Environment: real
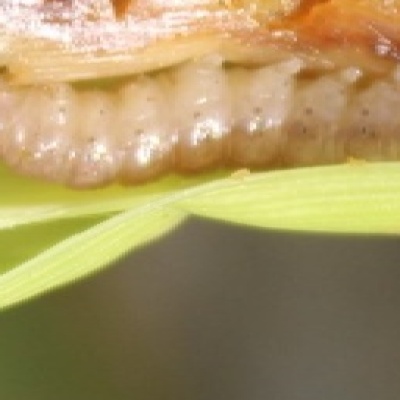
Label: fall_armyworm